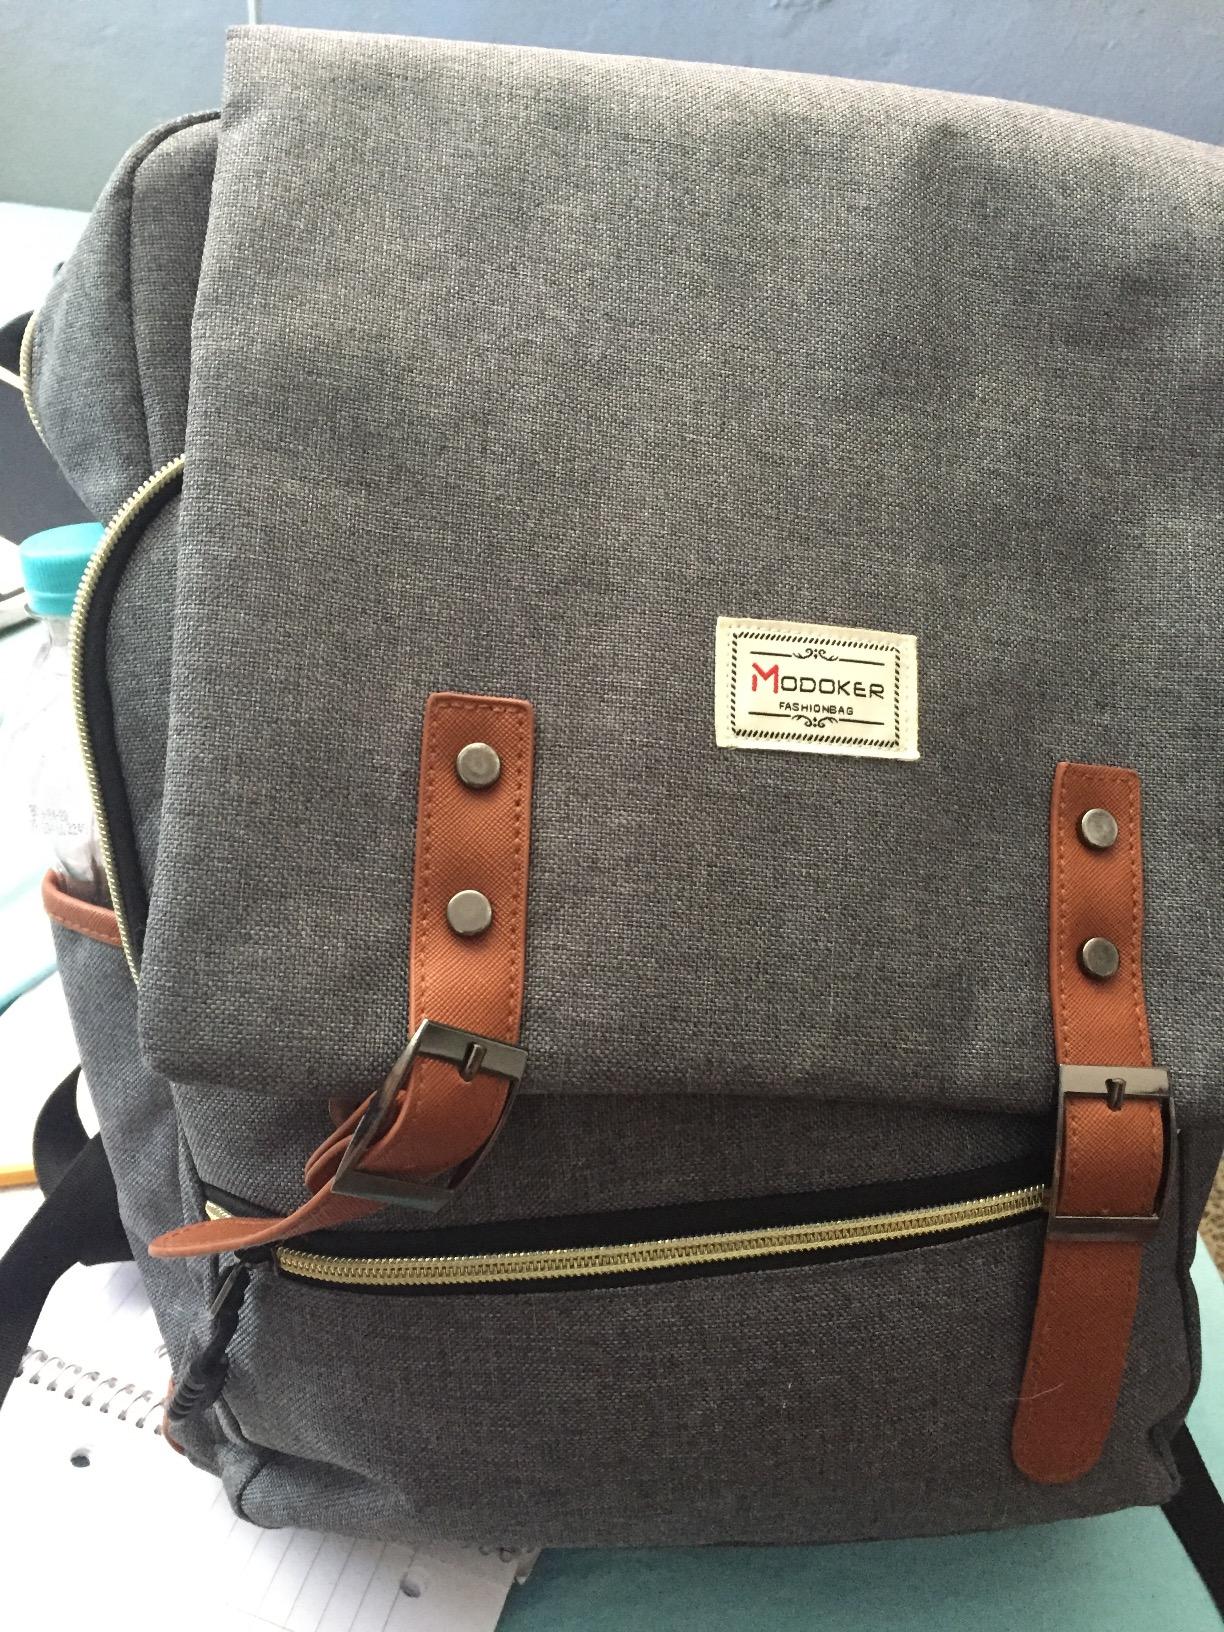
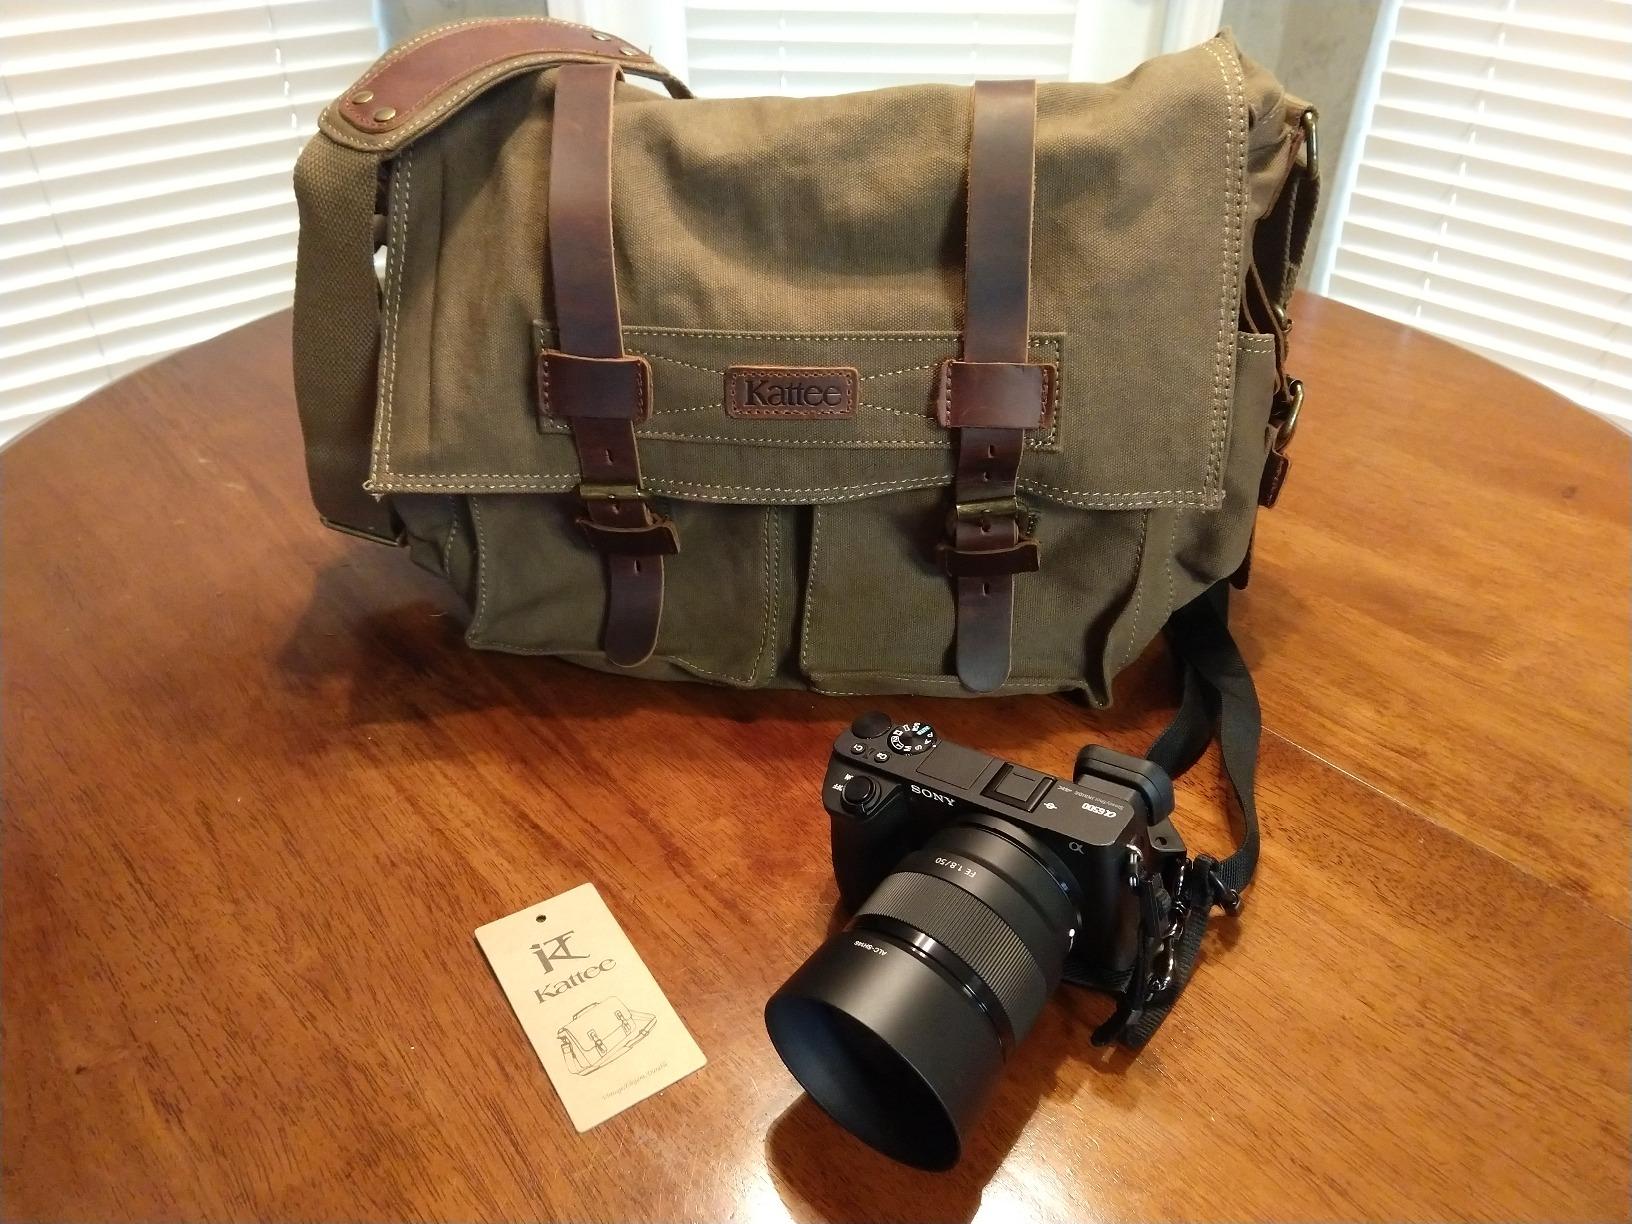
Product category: bag
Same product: no